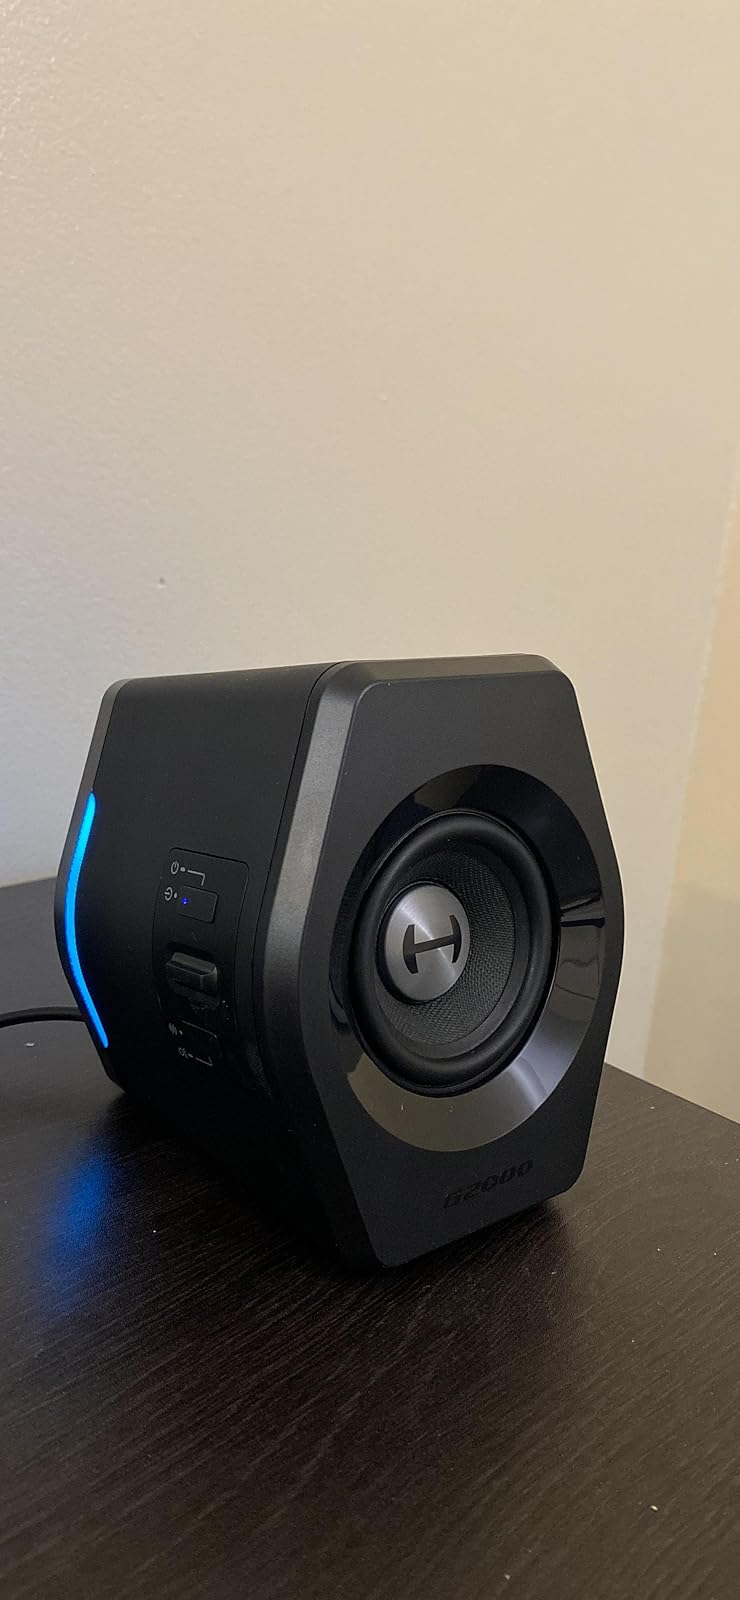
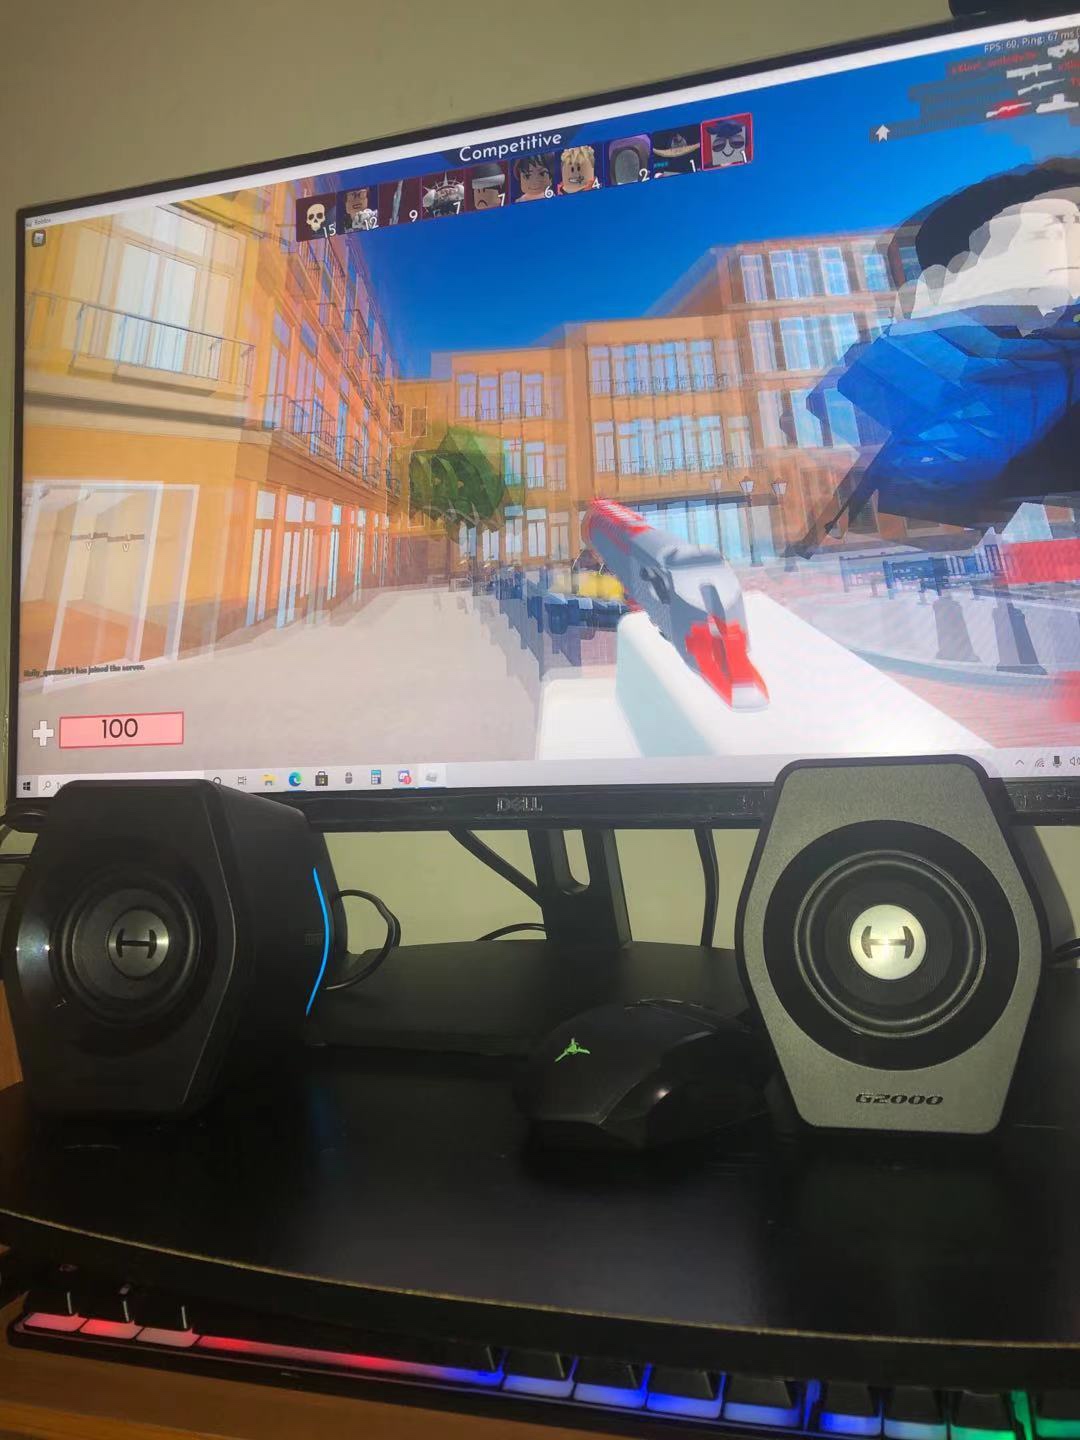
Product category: speaker
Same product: yes